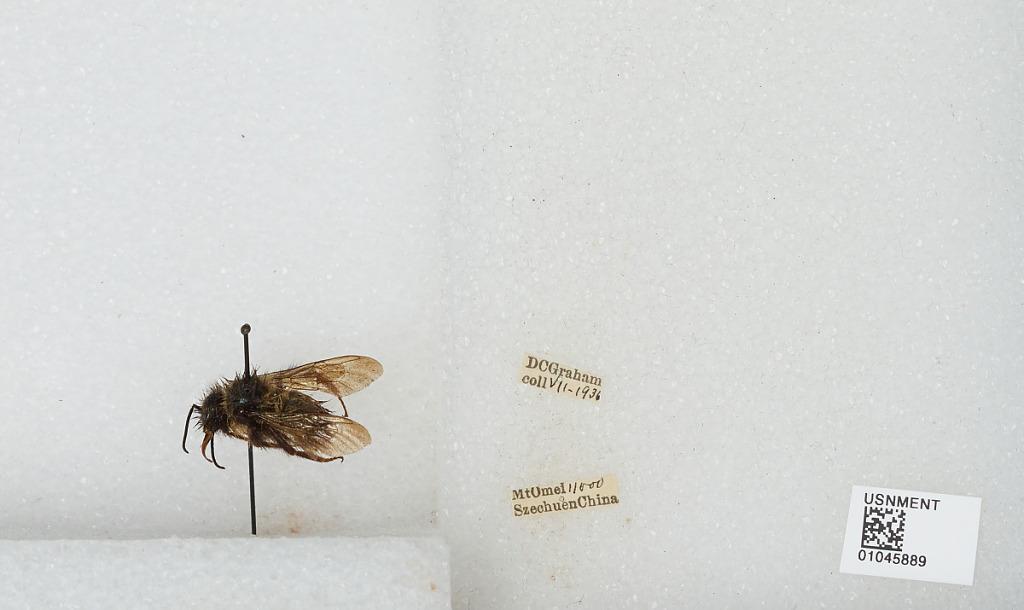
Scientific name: Bombus sp.
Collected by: D. Graham
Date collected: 1936-7-
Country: China
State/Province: Sichuan
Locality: Mount Emei